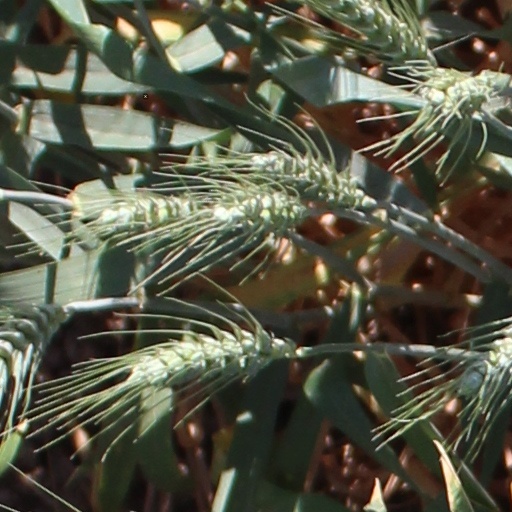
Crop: wheat